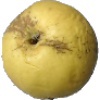
Label: Apple Golden 1